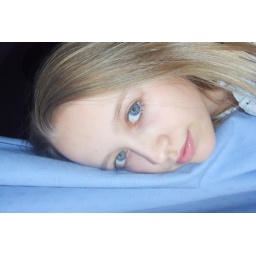
My blue eyes matches the curtain in my bedroom tell me if you think so too!